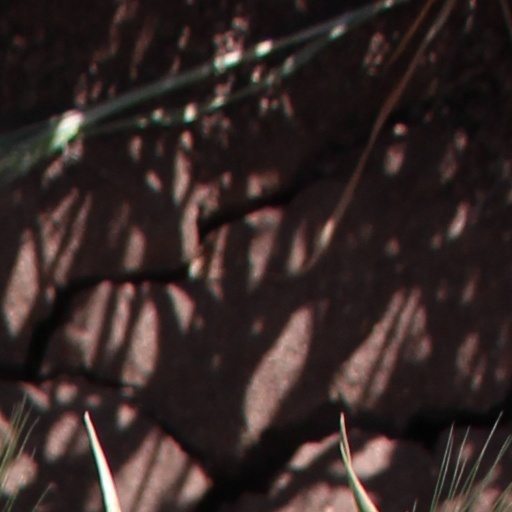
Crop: wheat